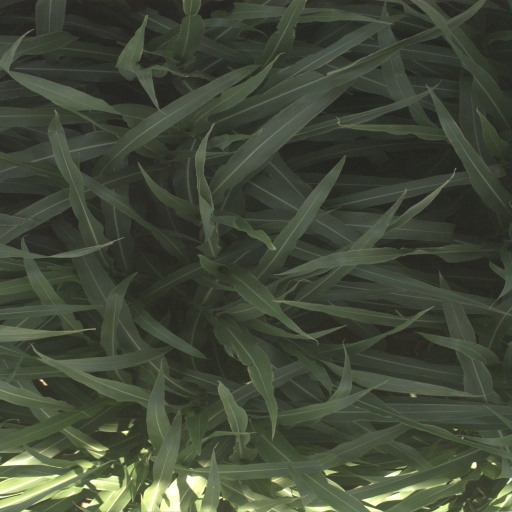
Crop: sorghum